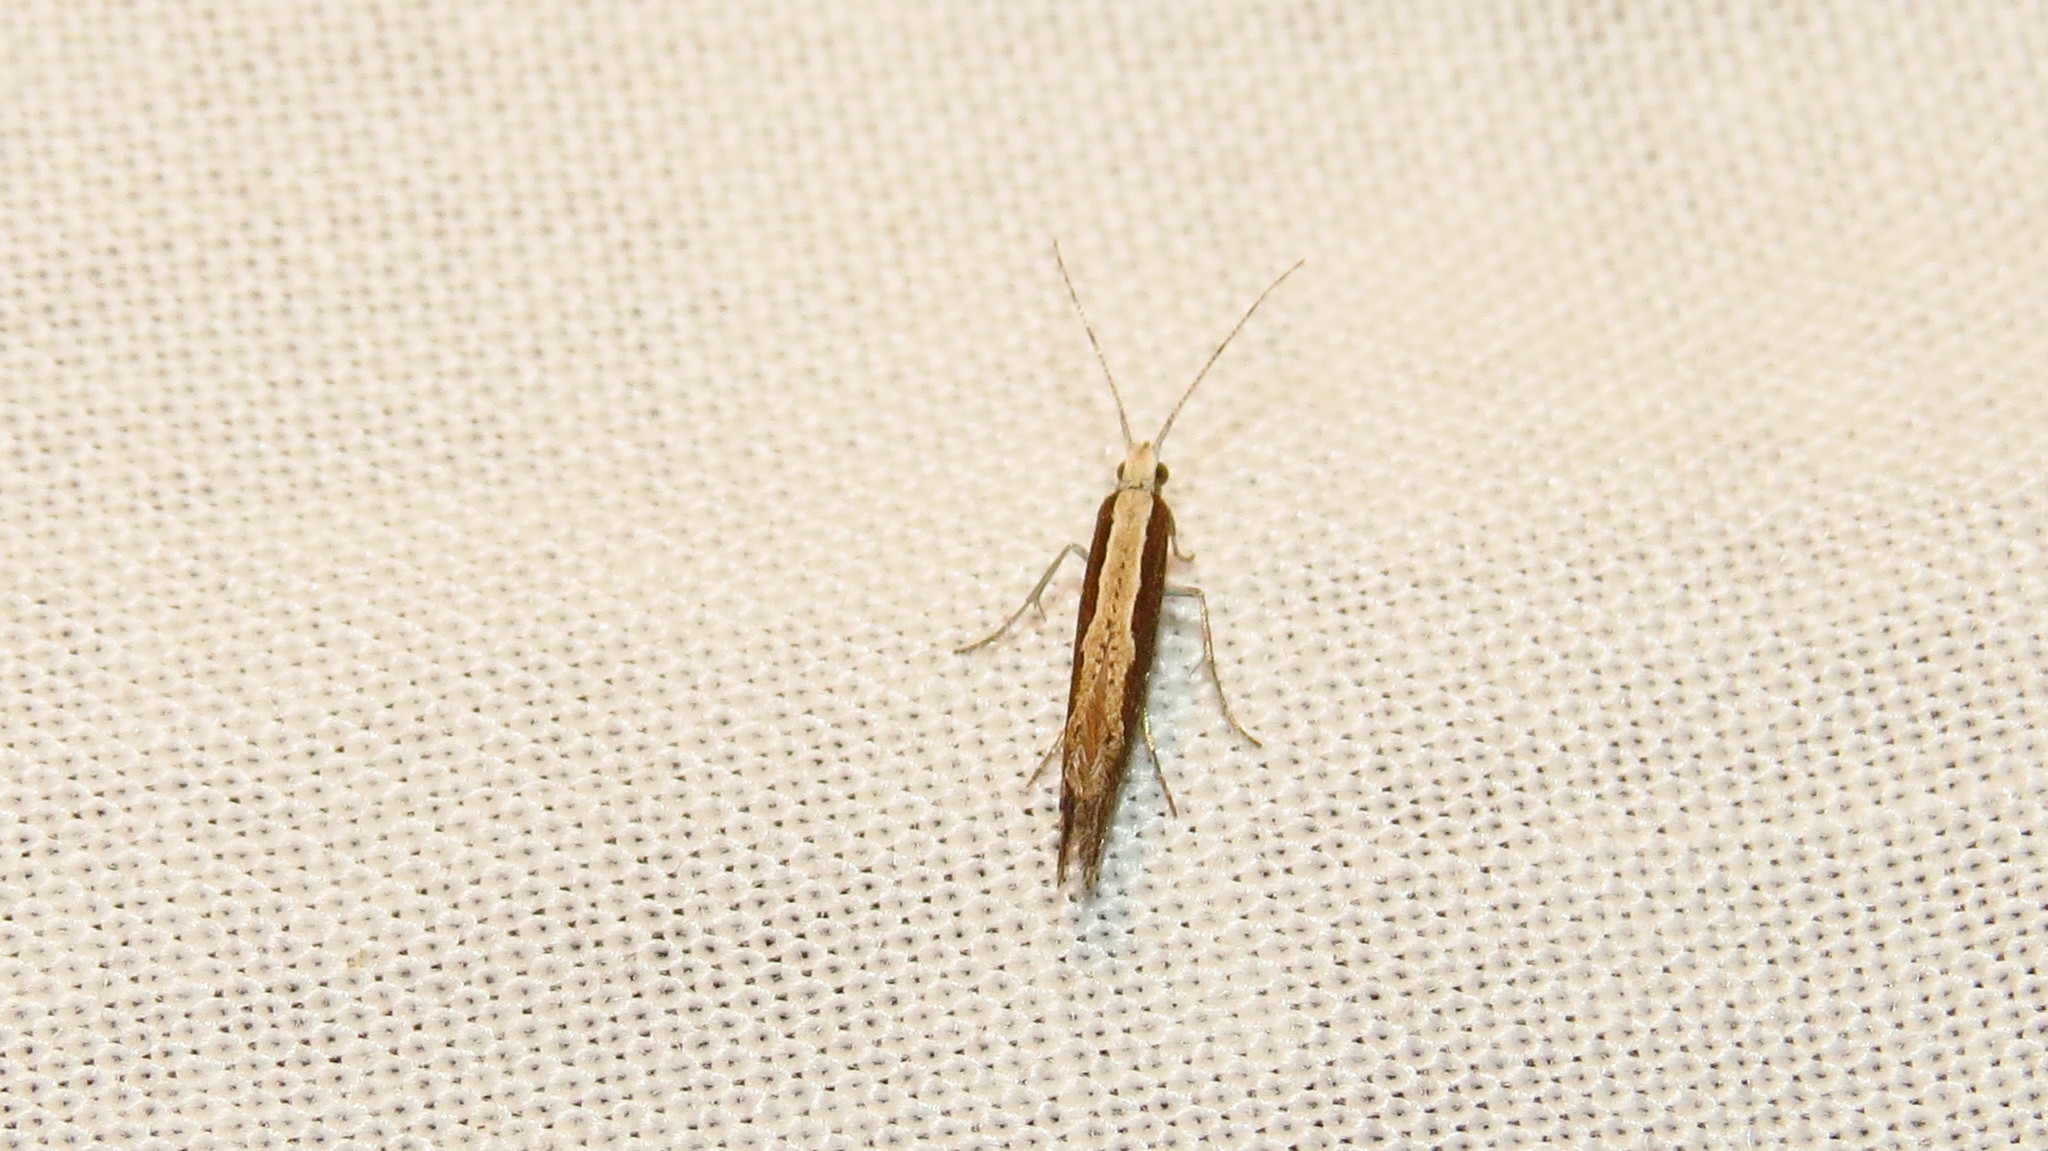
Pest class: diamondback_moth